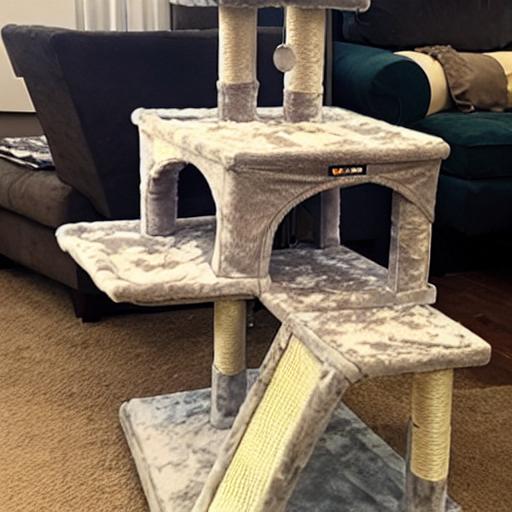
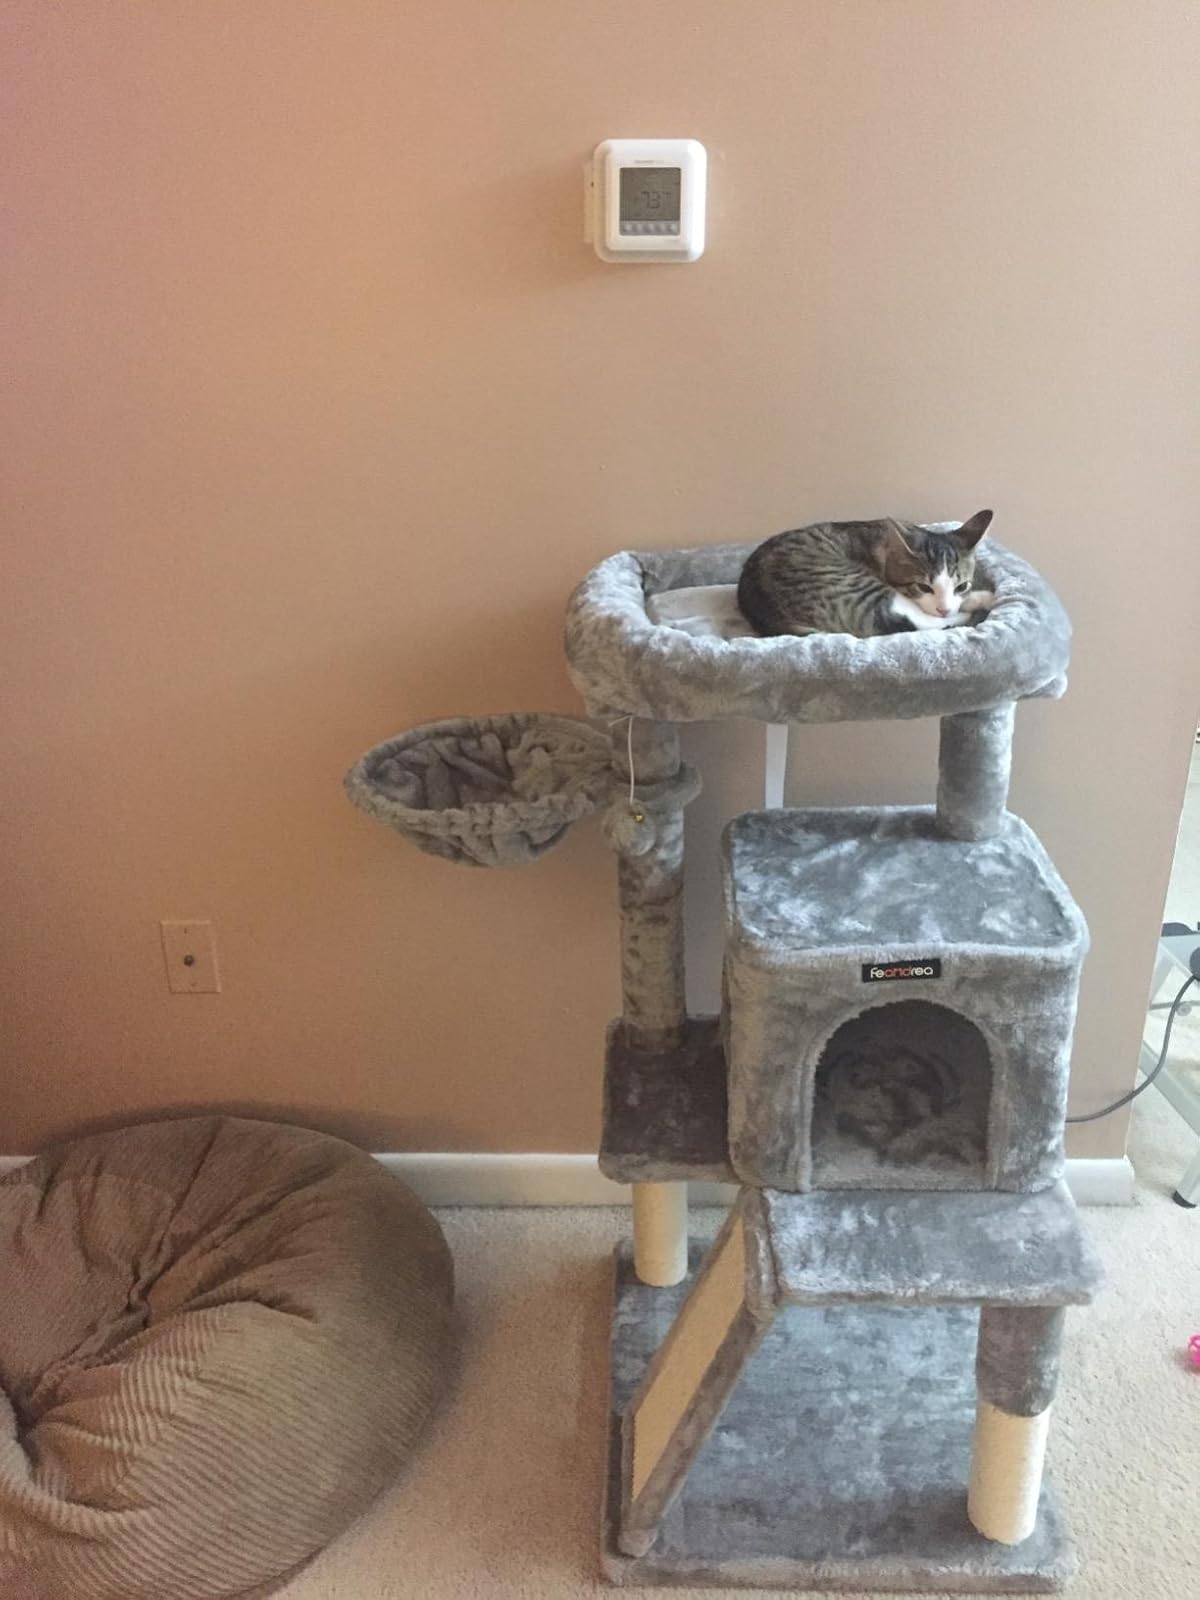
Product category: items_cat tree
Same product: no